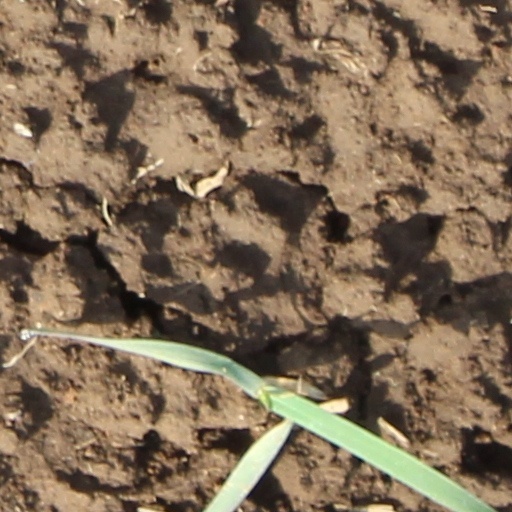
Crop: wheat